Anarchism

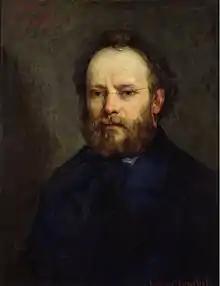
Pierre-Joseph Proudhon is the primary proponent of mutualism and influenced many future individualist anarchist and social anarchist thinkers.

Despite concerns, anarchists enthusiastically participated in the Russian Revolution in opposition to the White movement, especially in the Makhnovshchina. Seeing the victories of the Bolsheviks in the October Revolution and the resulting Russian Civil War, many workers and activists turned to Communist parties, which grew at the expense of anarchism and other socialist movements. In France and the United States, members of major syndicalist movements such as the General Confederation of Labour and the Industrial Workers of the World left their organisations and joined the Communist International. However, anarchists met harsh suppression after the Bolshevik government had stabilised, including during the Kronstadt rebellion. Several anarchists from Petrograd and Moscow fled to Ukraine, before the Bolsheviks crushed the anarchist movement there too. With the anarchists being repressed in Russia, two new antithetical currents emerged, namely platformism and synthesis anarchism. The former sought to create a coherent group that would push for revolution while the latter were against anything that would resemble a political party.